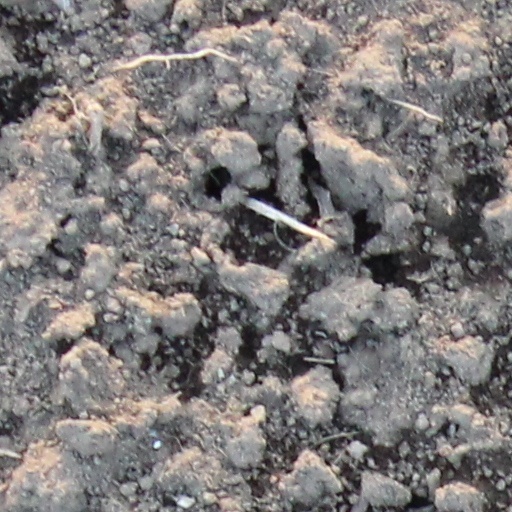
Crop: wheat